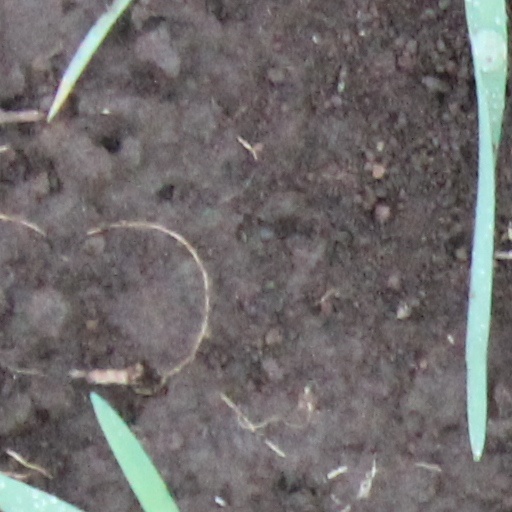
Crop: wheat